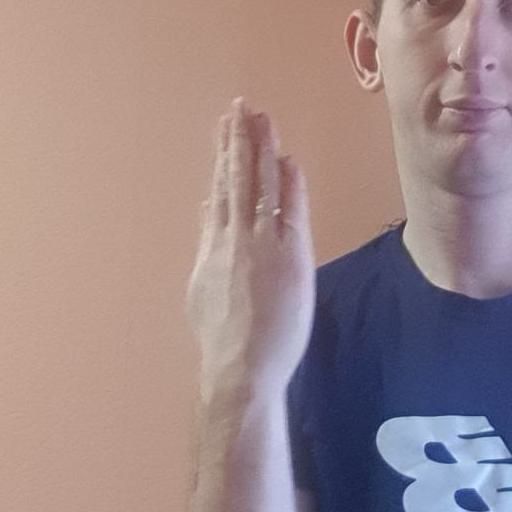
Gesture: stop_inverted